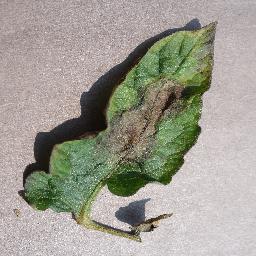
Label: Tomato___Late_blight